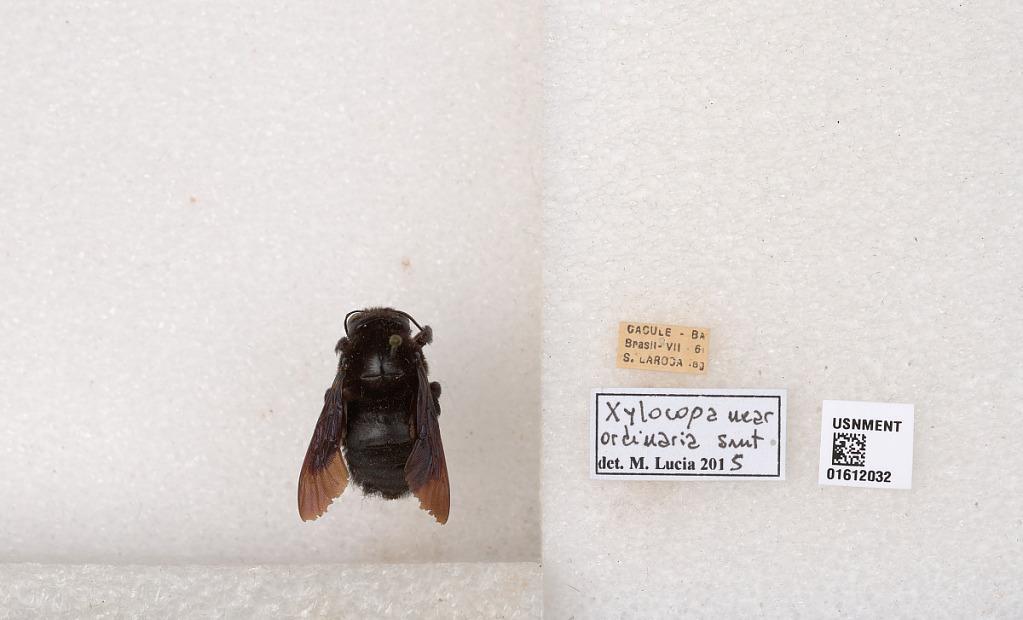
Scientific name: Xylocopa (Neoxylocopa) ordinaria Smith
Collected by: J. Krystal
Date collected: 1961-7-1
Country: Brazil
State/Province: Bahia
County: Cacule
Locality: Cacule
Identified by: Lucia, M.